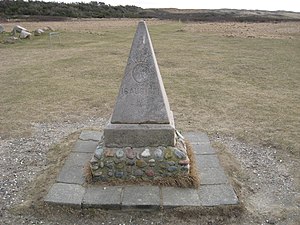
Mårup Kirke / Andre billeder
En stenvarde til minde om Christian den Niendes besøg ved Mårup Kirke d. 17. august 1871
Mårup Kirke var en kirke i Mårup Sogn i Hjørring Kommune. Kirken lå på Lønstrup Klint, en ca. 15 km lang kystskrænt mellem Lønstrup og Løkken. Den blev opført i 1200-tallet.